Speicherstadt

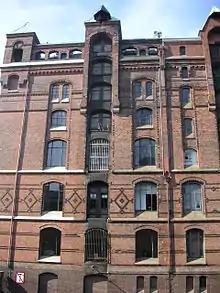
A red brick multi-storey house in Neo-Gothic style with little towers and other ornamental features.

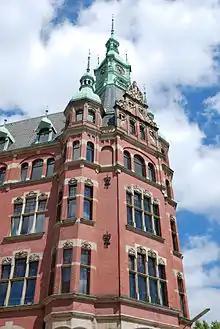
Hafenrathaus ('Harbour City Hall') in the Speicherstadt

The warehouses were built with different support structures, but Franz Andreas Meyer created a Neo-Gothic red-brick outer layer with little towers, alcoves, and glazed terra cotta ornaments. The warehouses are multi-storey buildings with entrances from water and land. One of the oldest warehouses is the "Kaispeicher B" of the International Maritime Museum.